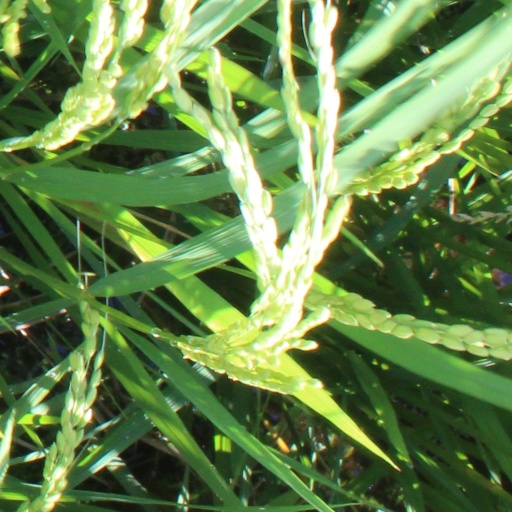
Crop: rice